History of the Peloponnesian War

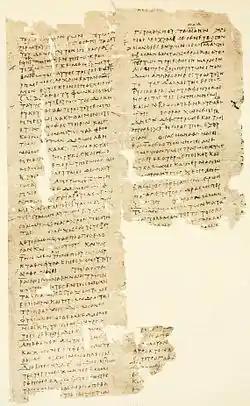
P. Oxy. 16, fragment of a 1st-century manuscript

Thucydides is considered to be one of the key figures in the development of Western history, thus making his methodology the subject of much analysis in the area of historiography.